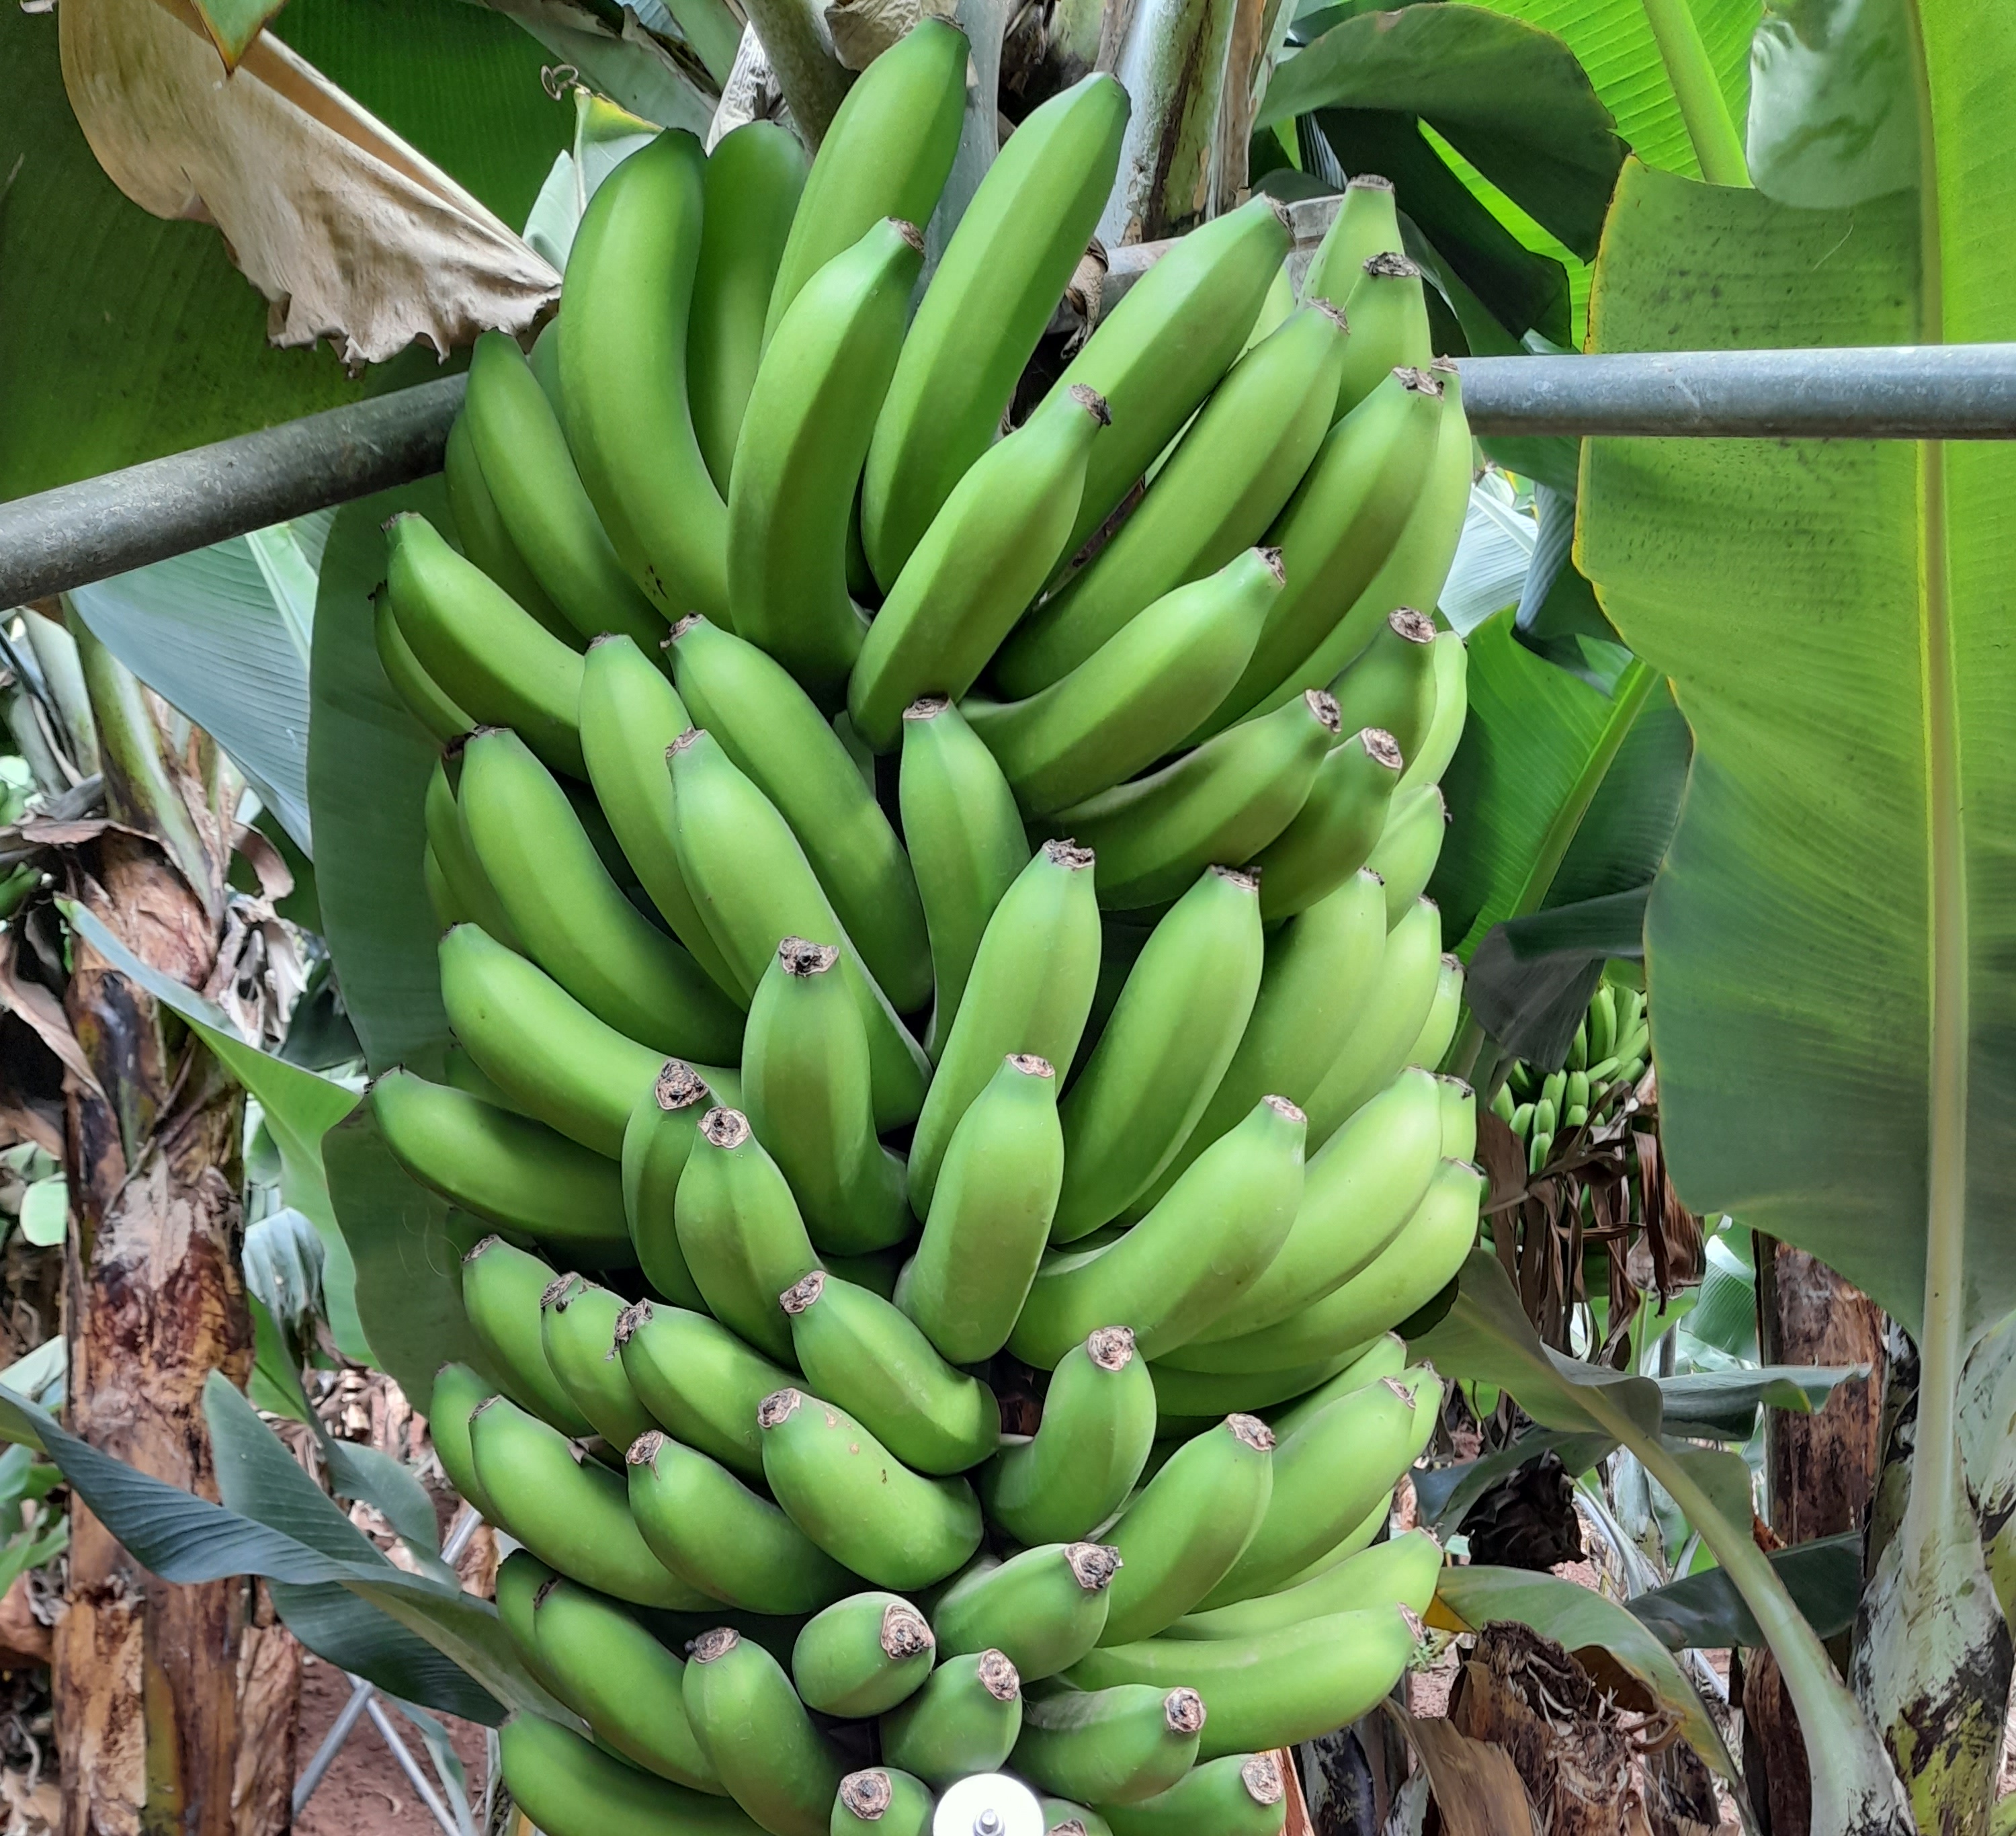
Label: Cut